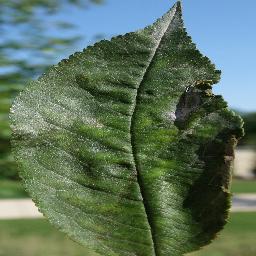
Label: Cherry___Powdery_mildew